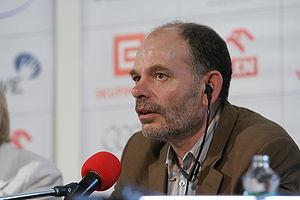
Jean-Pierre Darroussin, né le 4 décembre 1953 à Courbevoie, est un acteur et réalisateur français.